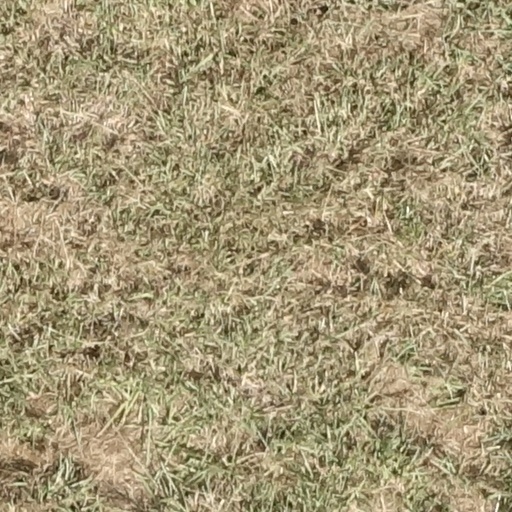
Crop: sorghum